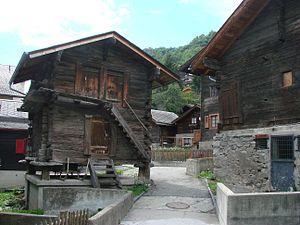
Mund est une localité et une ancienne commune suisse du canton du Valais, située sur la rive droite du Rhône dans le district de Brigue.